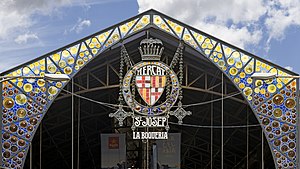
La Boqueria
Indgangen til markedet fra La Rambla
Indgangen til markedet fra La Rambla
La Boqueria er et stort marked i Barcelona, Katalonien, Spanien. Det er en af byens største turistattraktioner og ligger ud til byens kendte gågade La Rambla.